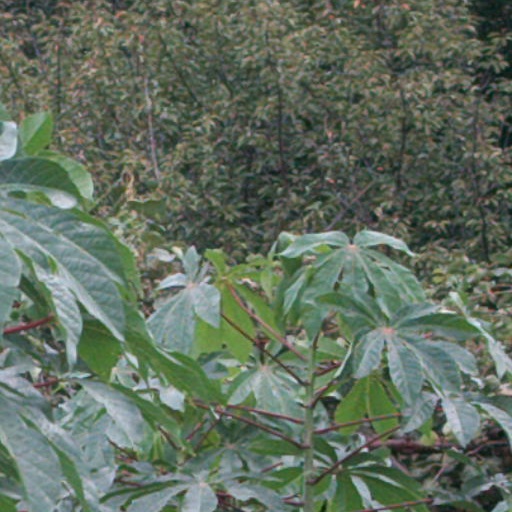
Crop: cassava